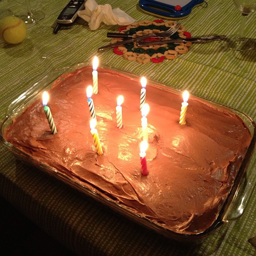
A cake laying on a table that has candles on it.
a birthday cake with some candles inside of it
a close up of a cake with candles
Lit candles are stuck in a frosted cake.
Birthday cake with candles and pink frosting on top.